Agent Carter (film)

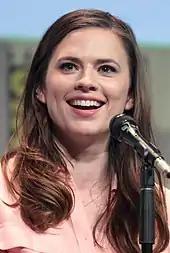
Production on the short began when Hayley Atwell agreed to reprise her role from "Captain America: The First Avenger".

Neal McDonough reprises his role of Timothy "Dum Dum" Dugan from previous Marvel Cinematic Universe films, and Chris Evans appears as Steve Rogers / Captain America via archive footage from "The First Avenger". Shane Black, director and co-writer of "Iron Man 3", voices the "Disembodied Voice", the caller on the other end of the case line.